K. Nageshwar

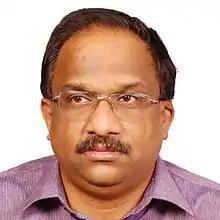
K Nageshwar

Kasanagottu Nageshwar is an Indian professor, politician, and political analyst. He served as member of the Andhra Pradesh Legislative Council and subsequently in Telangana Legislative Council during 2007 to 2015. Nageshwar is a professor at the Department of Communication & Journalism, Osmania University, Hyderabad, India.